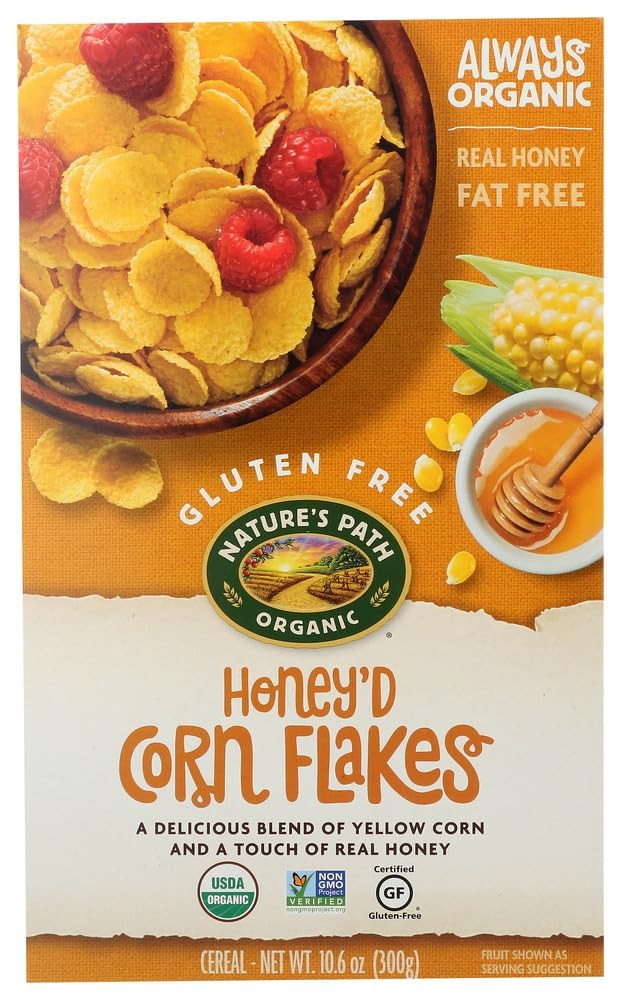
Item Name: Nature's Honey'd Corn Flakes 10.6 OZ (Pack of 9)9
Value: 98.1
Unit: Ounce

Price: 6.86